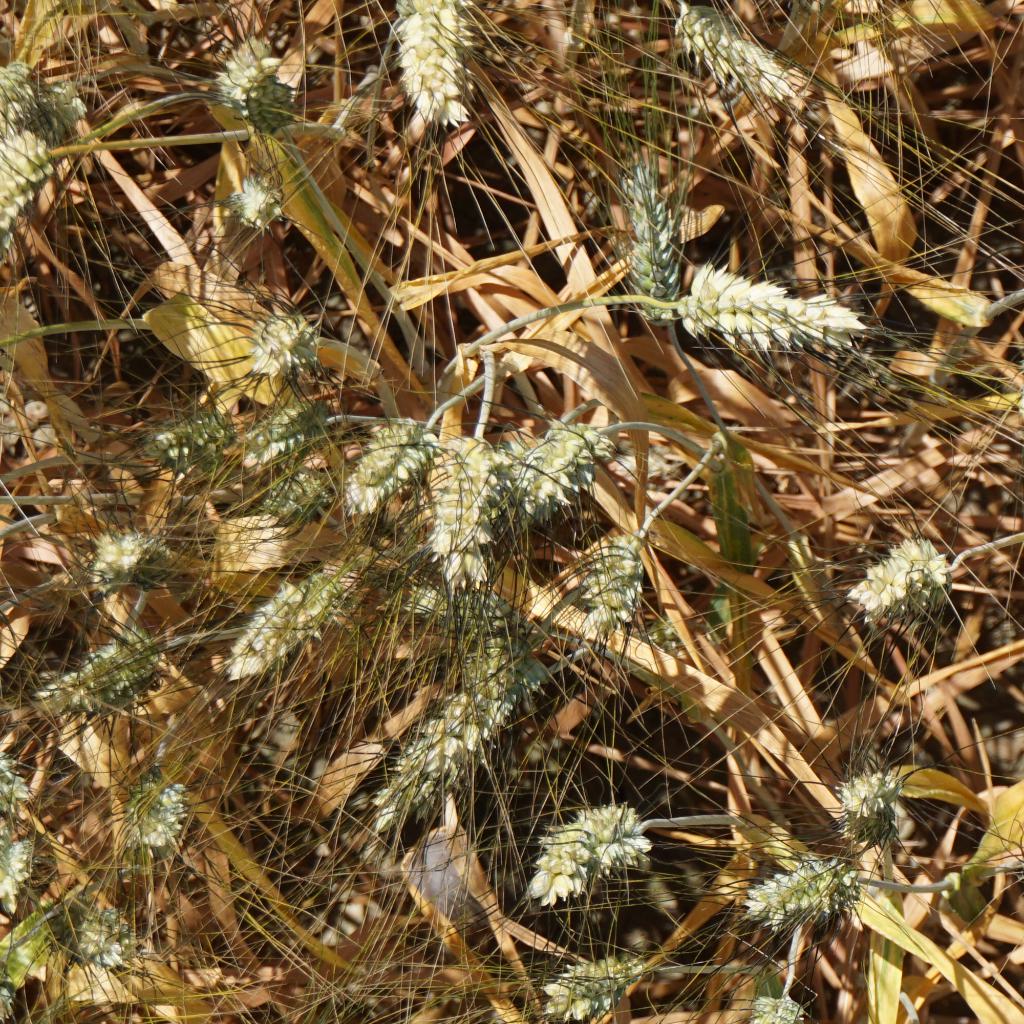
Country: France
Location: Gréoux
Wheat development stage: Filling - Ripening